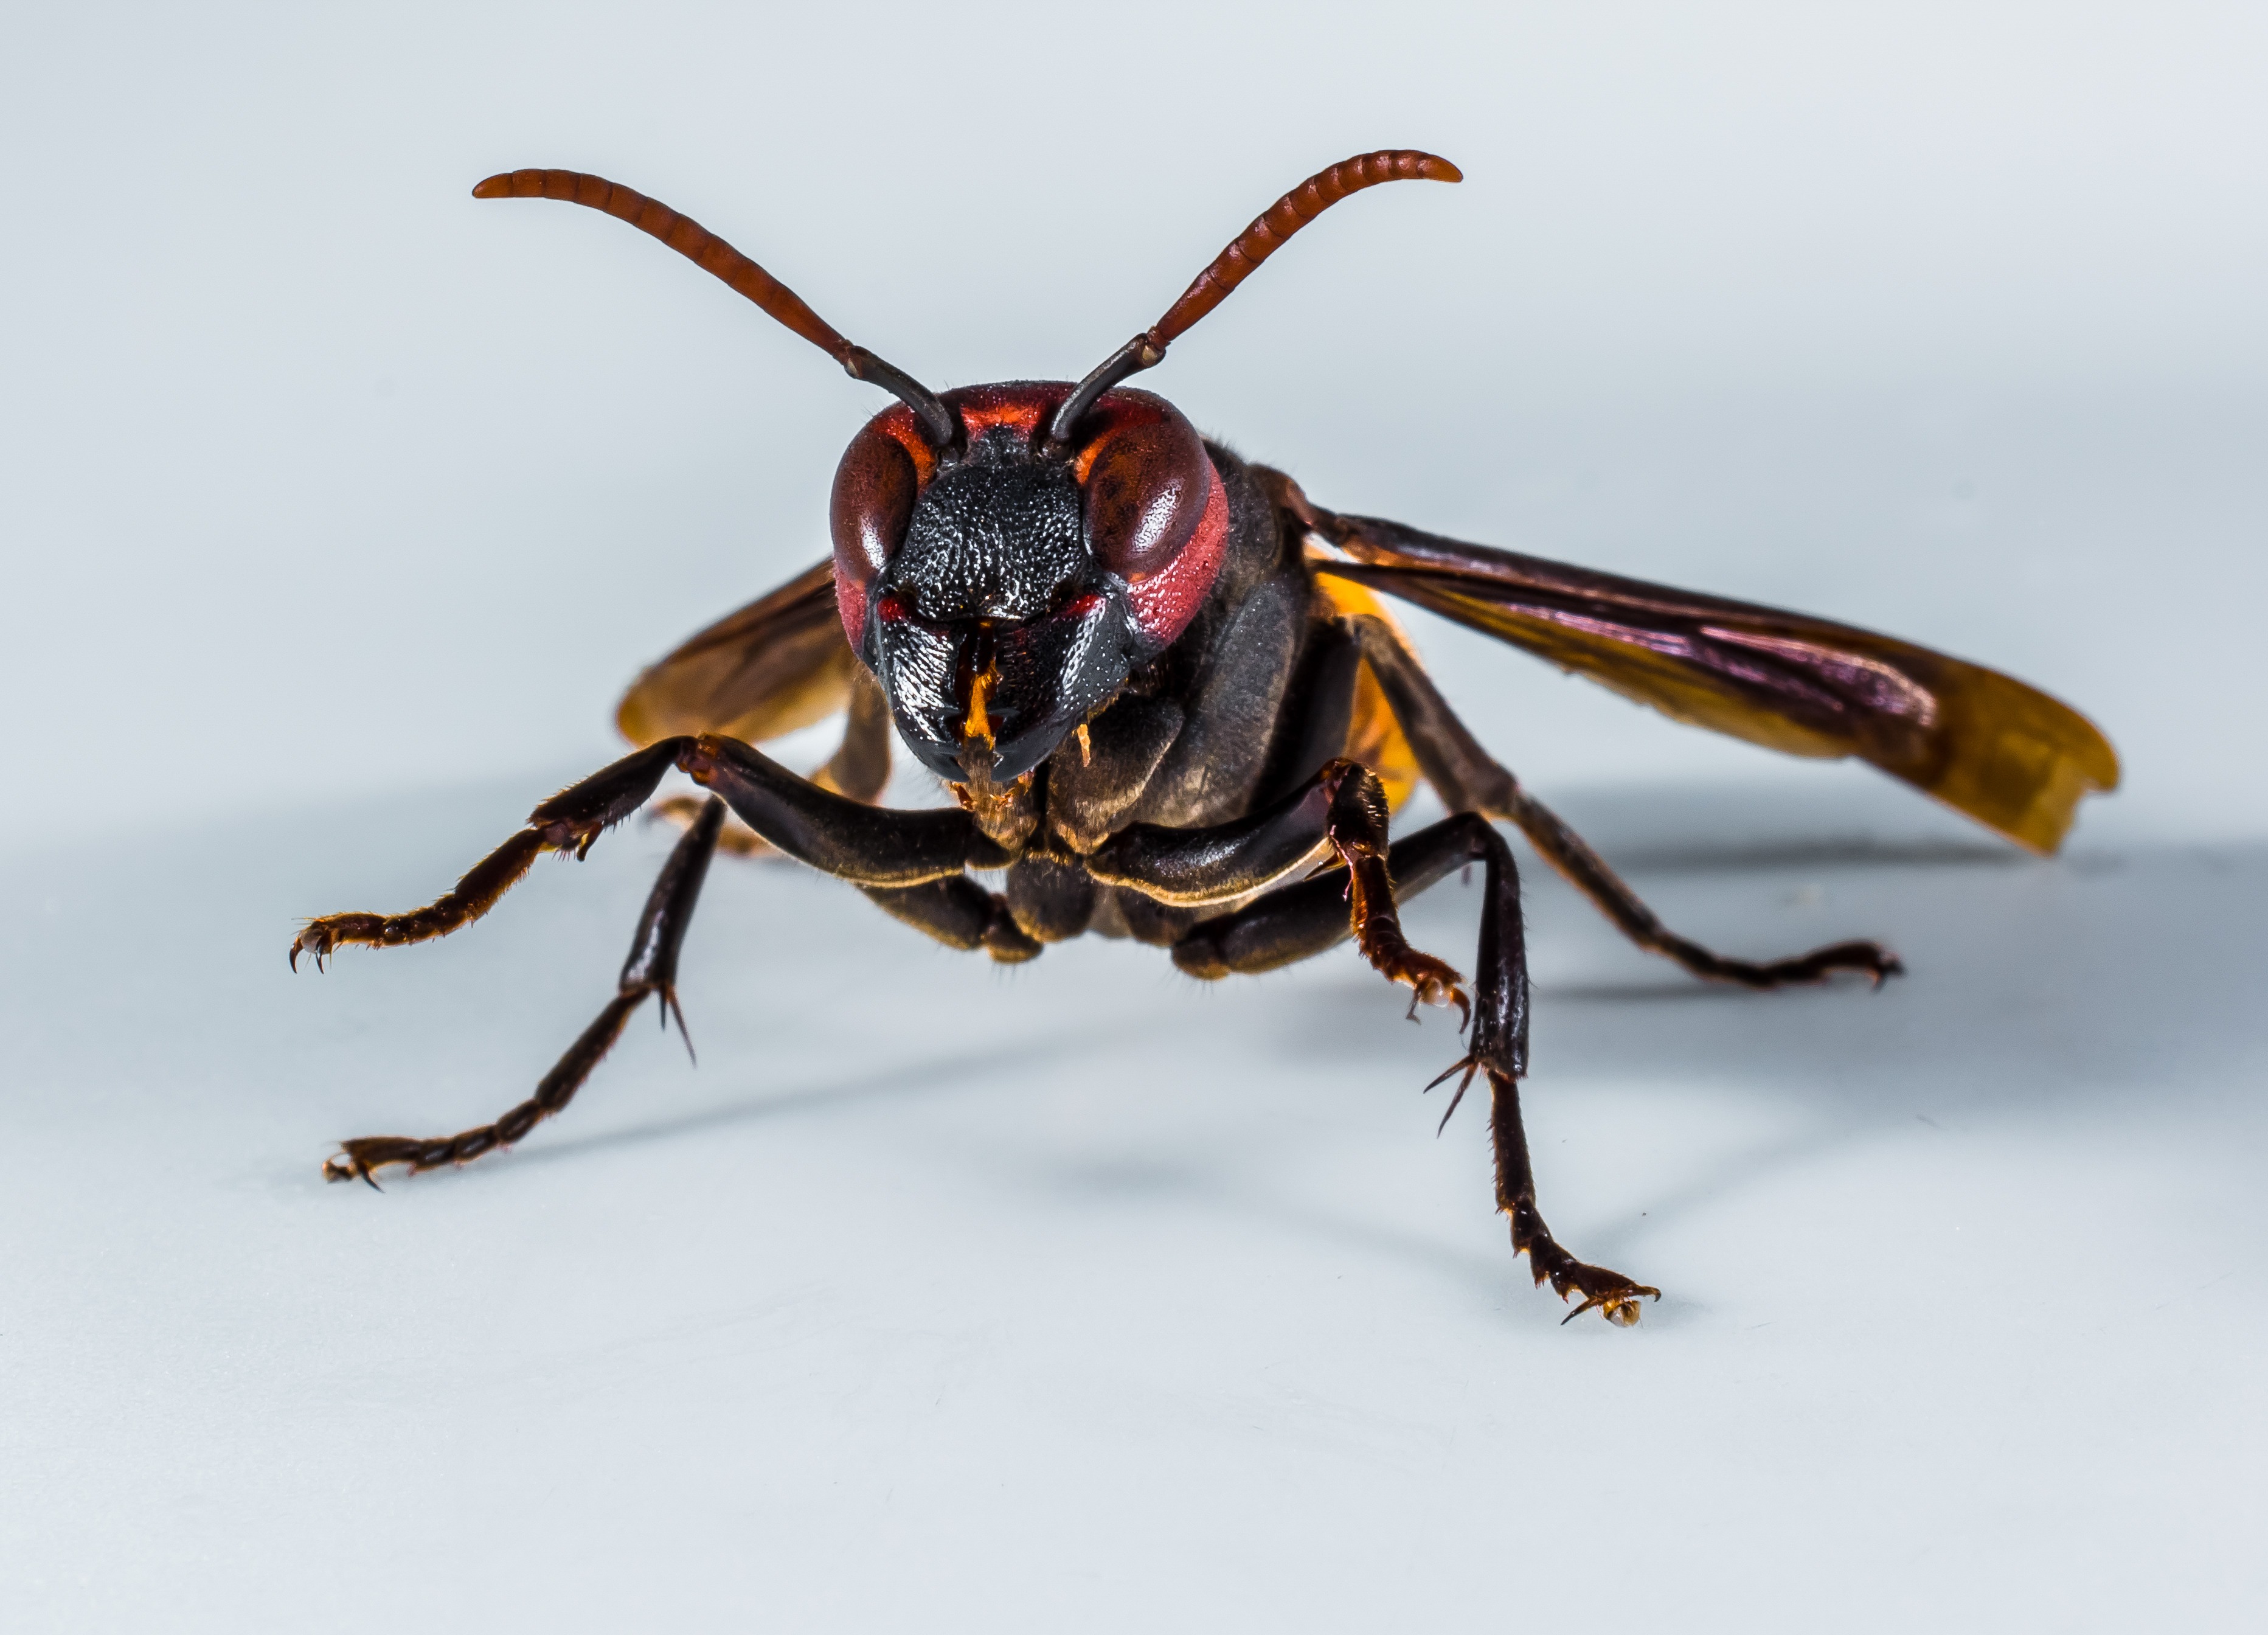
insect, close, fauna, invertebrate, close up, hornet, wasp, pest, macro photography, arthropod, membrane winged insect, scarabs